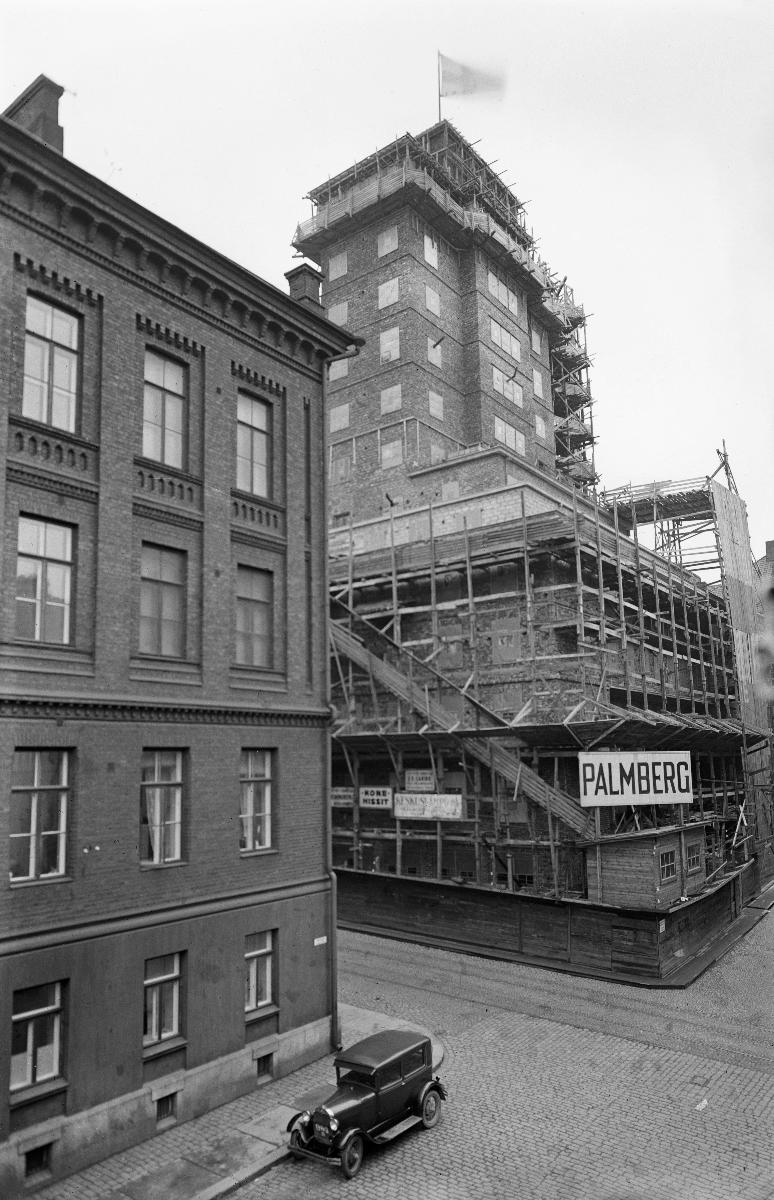
Hotelli Torni
Hotell Torni; Hotel Torni
sisällön kuvaus: Hotelli Tornin rakennustyömaa, Helsinki 1930. content description: Hotel Torni's construction site in Helsinki 1930. innehållsbeskrivning: Hotell Tornis byggplats i Helsingfors 1930.
Kuvaaja: Sundström, Hugo, kuvaaja
Vuosi: 1930
Paikka: Suomi, Uusimaa, Helsinki
Aiheet: arkkitehtuuri; rakennukset; rakennelmat; hotellit (rakennukset); ulkokuva; rakennustyömaat; Palmberg; HBL; architecture; buildings; construction; hotels; exterior; construction sites; building sites; arkitektur; byggnader; byggande; hoteller; exteriör; byggplatser; bygge